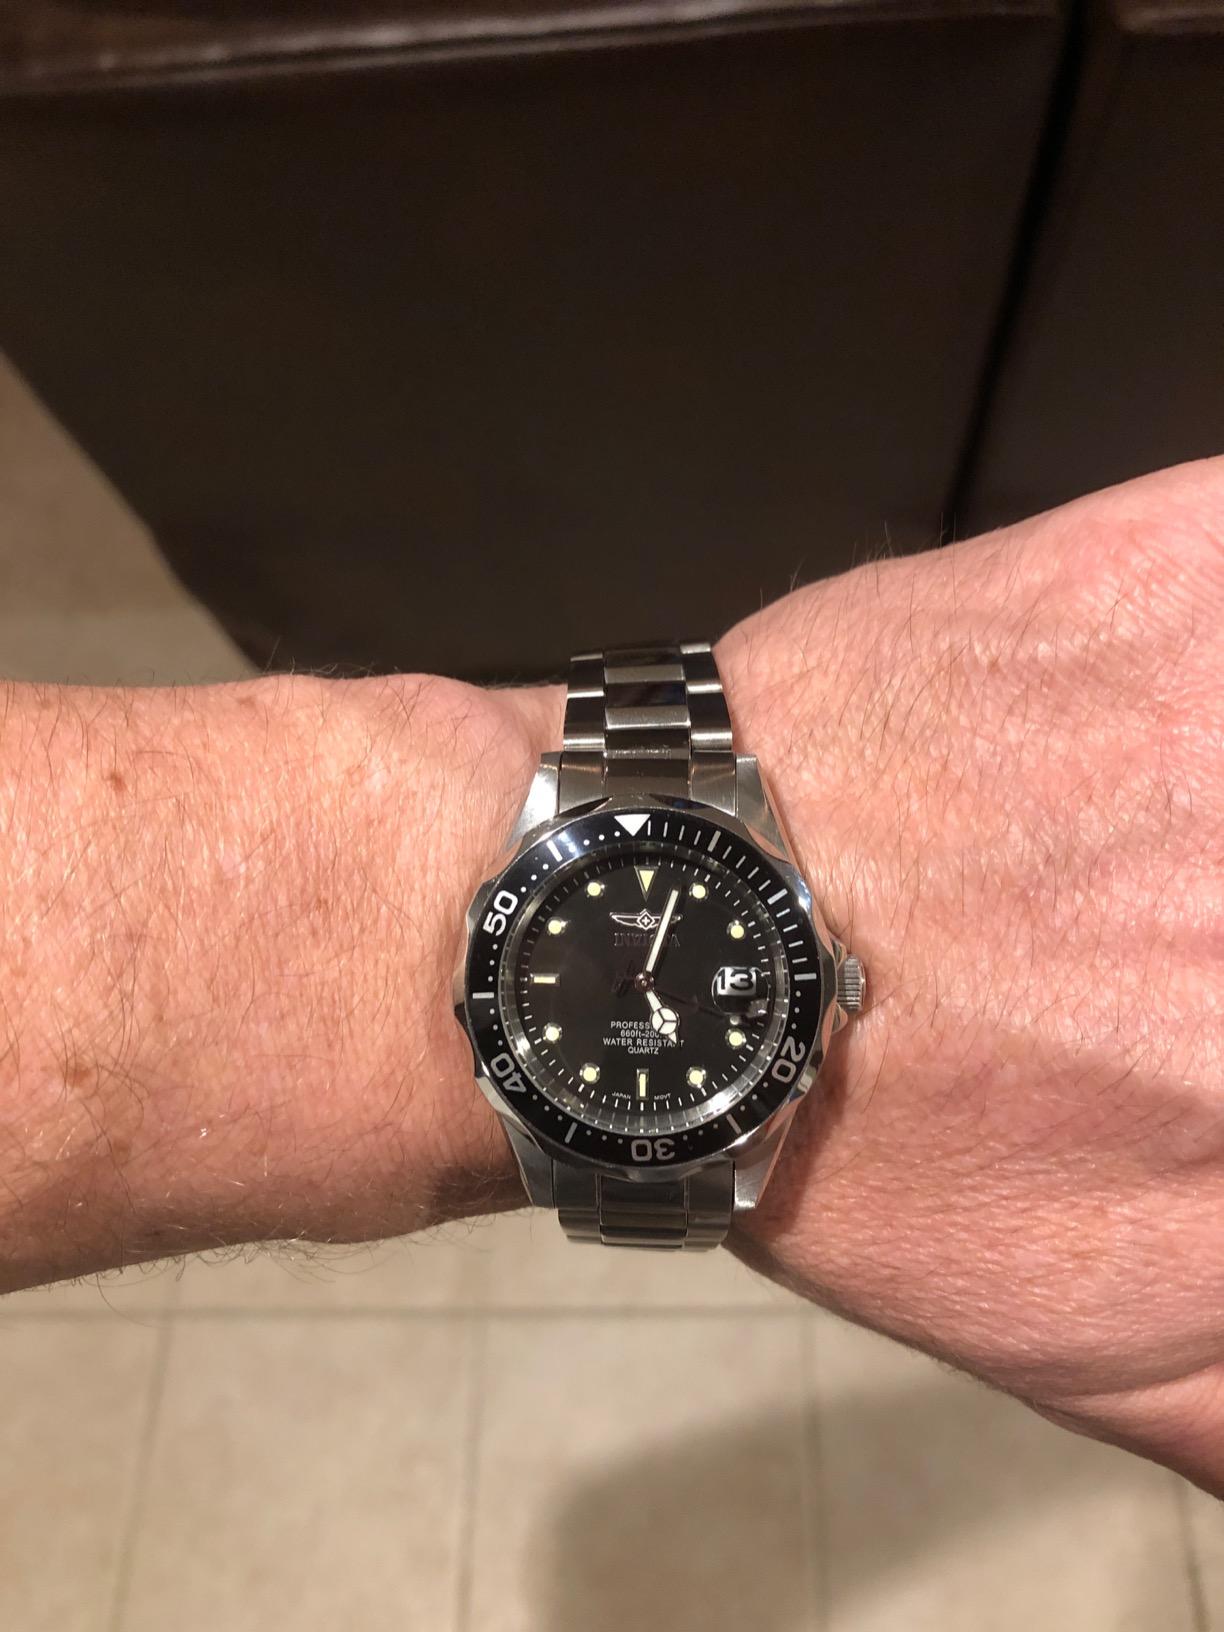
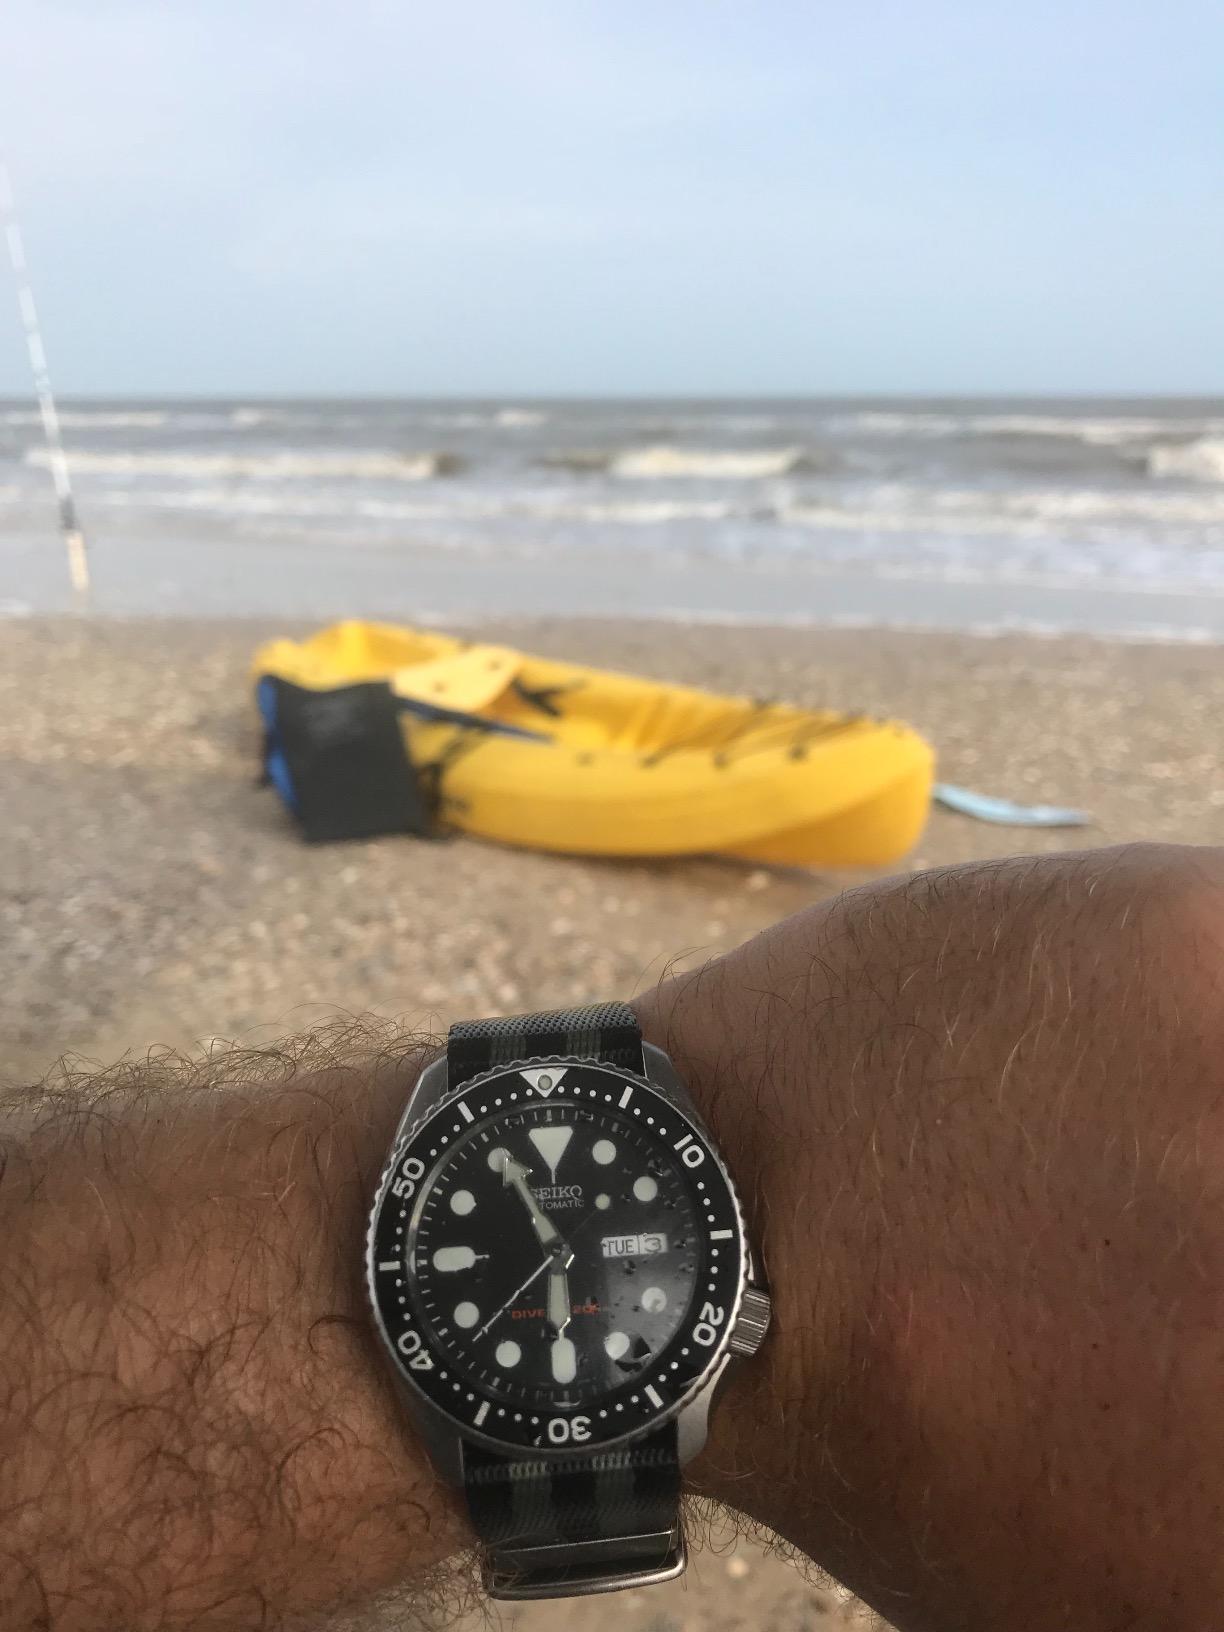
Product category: accessories_watch
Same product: no